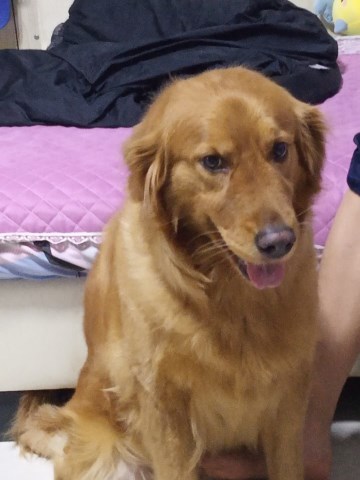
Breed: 5355-n000126-golden_retriever